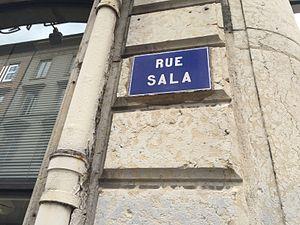
Rue Sala à Lyon.
Pierre Sala est un bourgeois de Lyon, valet de chambre, écuyer à la cour des rois de France, puis collectionneur d'antiquités et écrivain français.